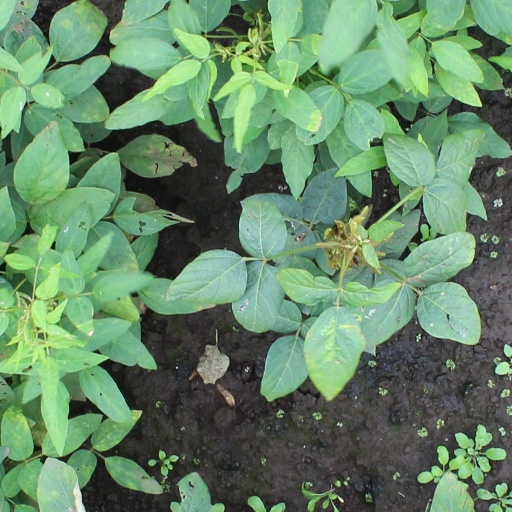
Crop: soybean